Kuttanad

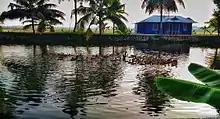
Kuttanad beauty

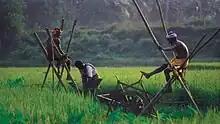
Farmers using traditional water turbines in a rice field

Due to the steep decline in the price of rice between 1920 and 1940 reclamation activities slowed down, but they gained momentum again in the early 1940s. During this period, in order to increase agricultural output, a government initiated "Grow More Food" campaign and the provision of incentives encouraged new reclamations. The advent of electric motors made reclamation relatively easier, cheaper and less risky as compared to in earlier periods. The last tract of the reclamations namely Q, S and T block were made during this period by Joseph Murickan (Muricken Outhachan) and his wife's family Puthanppura Panchara (Veliyanadu).